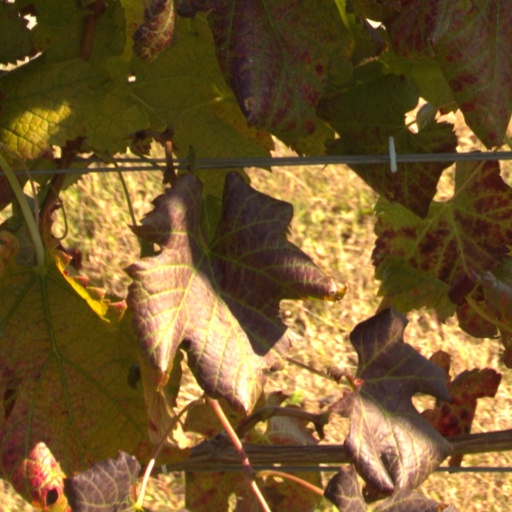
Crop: grape